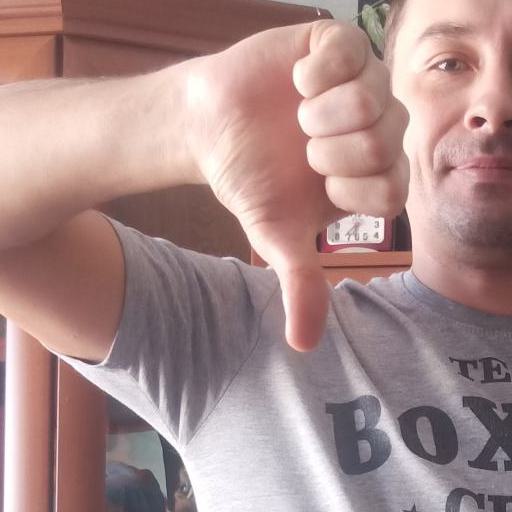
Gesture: dislike